Half hat

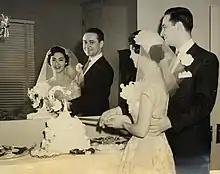
A 1955 half-hat design incorporated into a wedding veil

While many designs stopped a little way beyond the crown of the head, there was also a fashion for more bonnet-like shapes to half hats. Writing in "The Guardian", also in 1952, fashion correspondent Phyllis Heathcote reported on the off-the-brow trend emerging from Paris, noting: "the majority of the hats are still very small, very soft, and very much alike, except – and this is important – that whereas last season and the one before the tendency was to an arched line over the front of the head, leaving the back uncovered, this season the movement tends to uncover the front and cover the back".